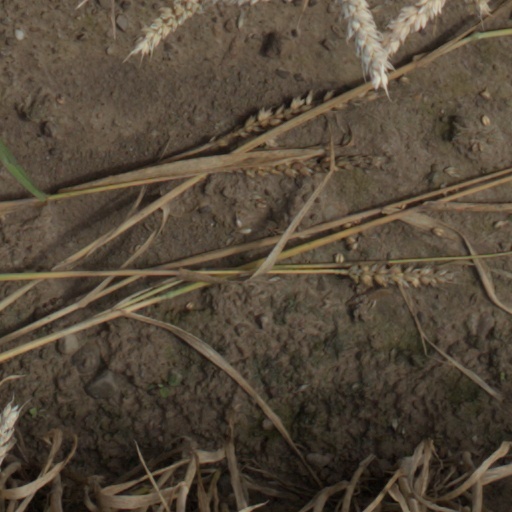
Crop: wheat